Thunder Birds (1942 film)

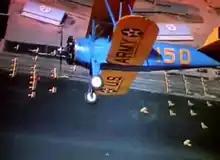
Technicolor shots of aircraft at Thunderbird Field were the highlight of "Thunder Birds".

"Thunder Birds" was intended by Fox studio chief Darryl F. Zanuck to be a follow-up to his popular "A Yank in the R.A.F.", given the working title of "A Tommy in the U.S.A." Using the pen name "Melville Crossman," Zanuck himself wrote the original story. The studio also purchased rights to a magazine story entitled "Spitfire Squadron," written by Arch Whitehouse, but did not use it as part of the screenplay.